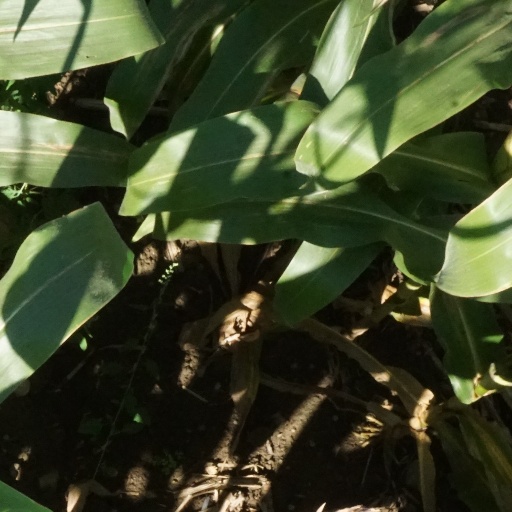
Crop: maize; corn